Bridle path

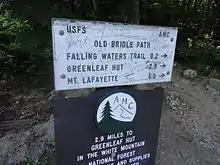
Sign for Old Bridle Path trail in New Hampshire, U.S. - which no longer allows horses.

The United States has few if any formal designations for bridle paths, though horses are generally allowed on most state and federal trails, roads and public routes except where specifically restricted. Often, horses under saddle are subject to the same regulations as pedestrians or hikers where those requirements differ from those for cyclists. In most states, horses are classified as livestock and thus restricted from areas such as the right of way of the interstate highway system, though generally permitted to travel along the side of other roadways, especially in rural areas.